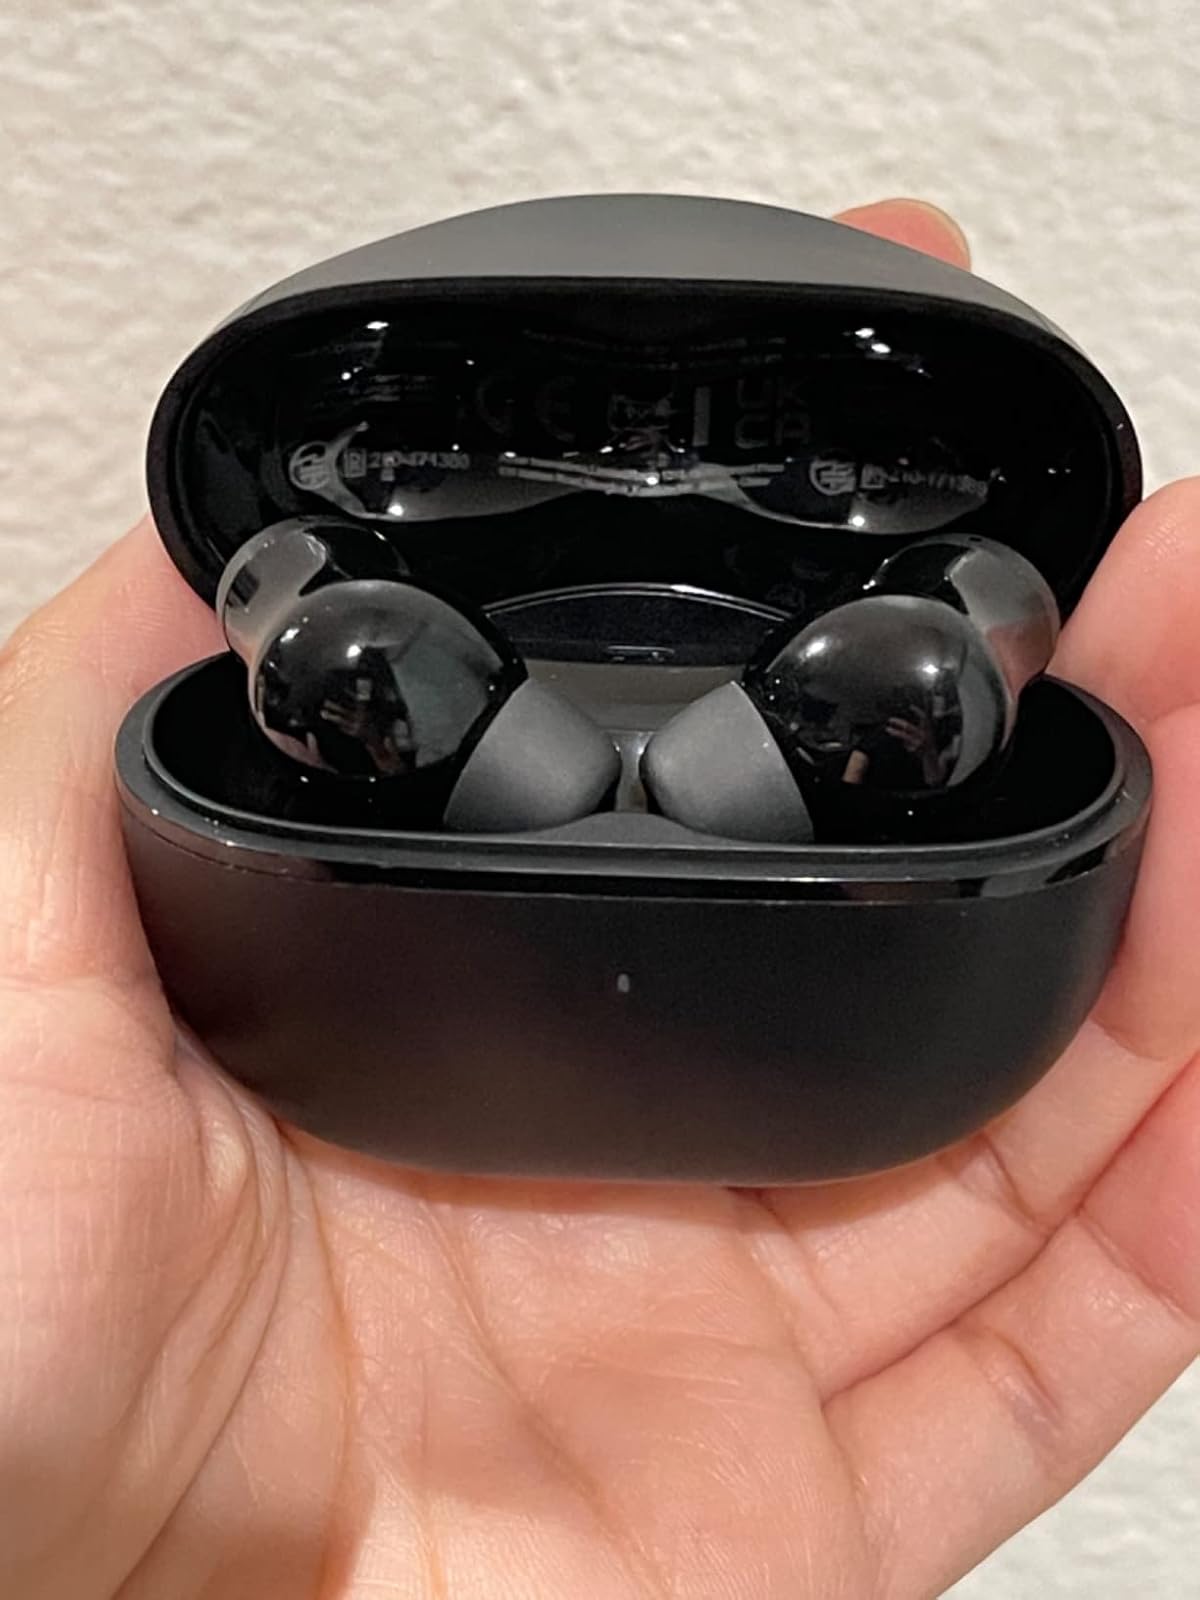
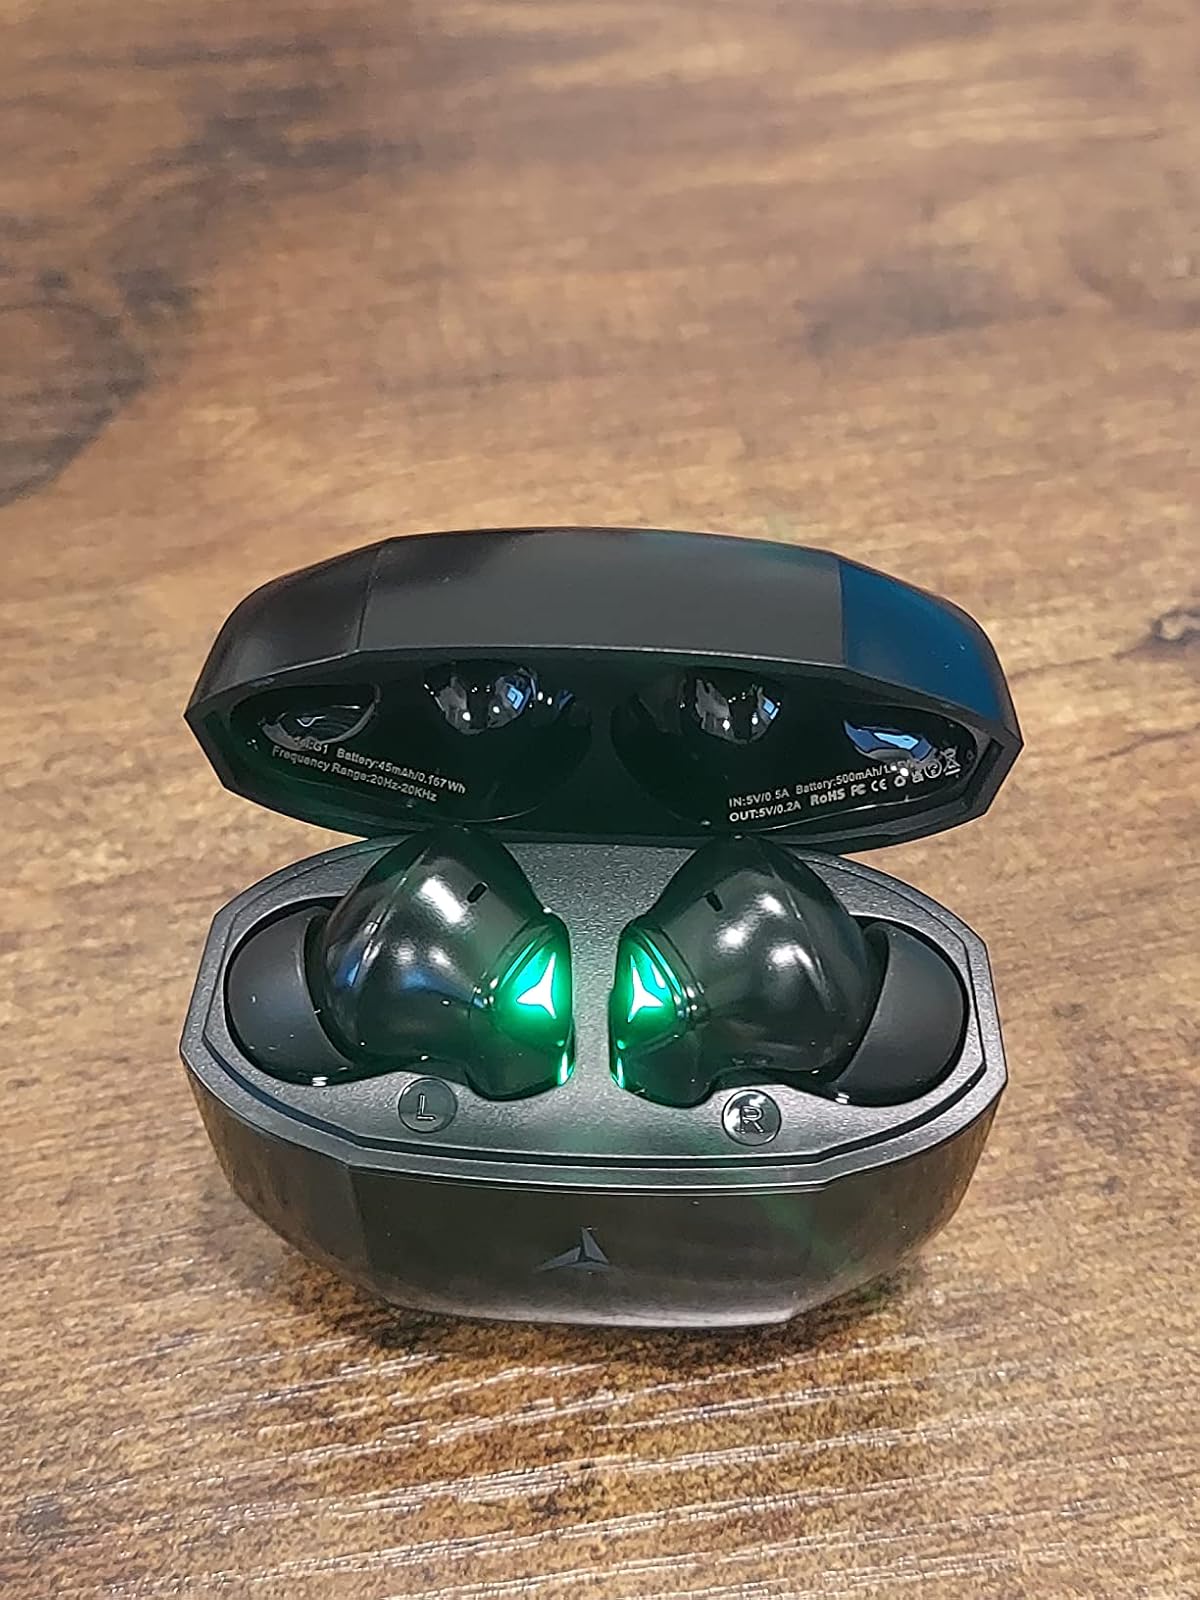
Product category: earbuds
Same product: no